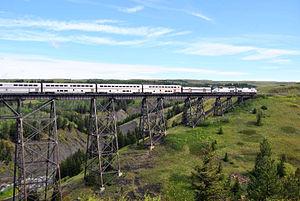
Le train Empire Builder a un parcours de plus de 3 500 km, il relie Chicago à Portland et Seattle ; il est exploité par Amtrak.